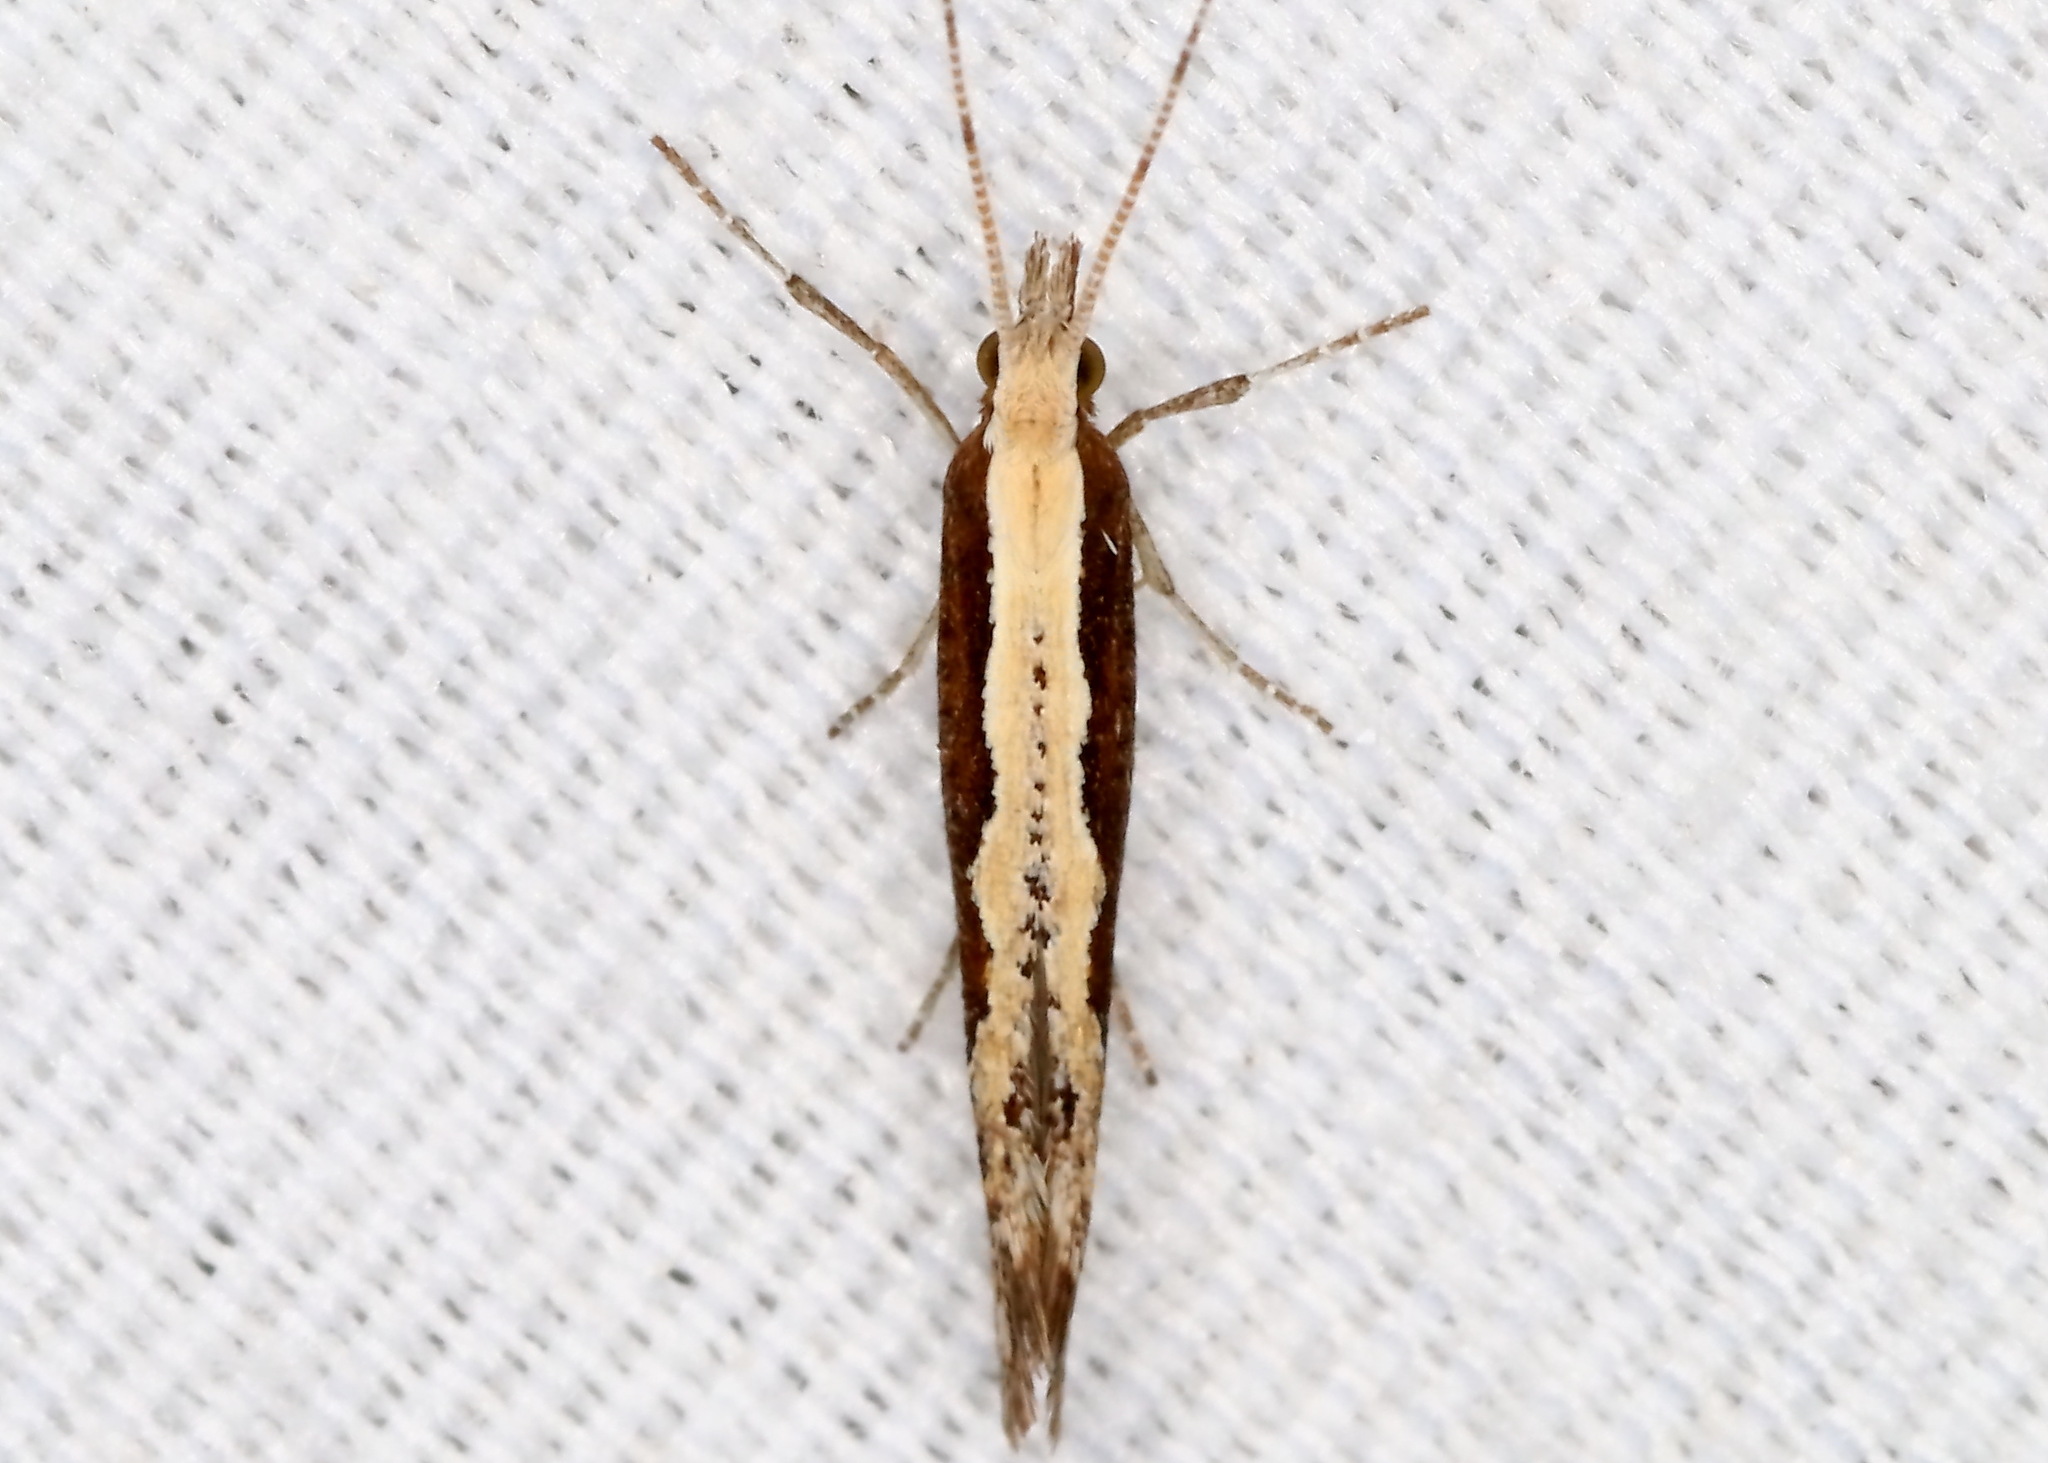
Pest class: diamondback_moth